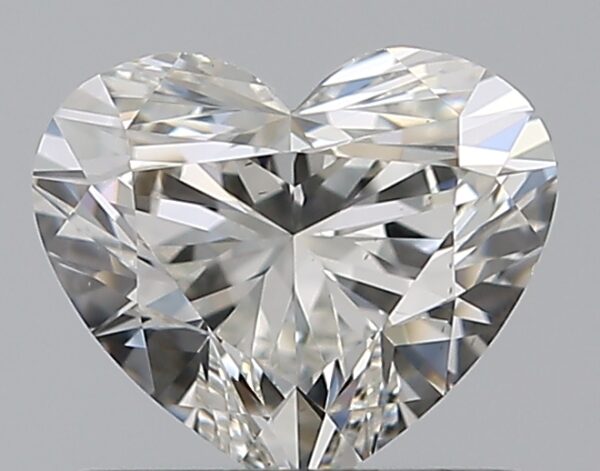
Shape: heart
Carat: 0.76
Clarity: VS2
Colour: H
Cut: EX
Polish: EX
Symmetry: EX
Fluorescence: N
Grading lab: GIA
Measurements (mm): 5.46 x 6.43 x 3.69